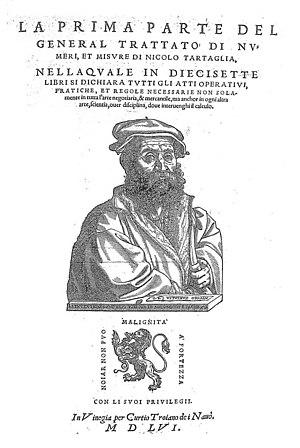
Niccolò Fontana dit Tartaglia, né à Brescia en 1499 et mort à Venise le 13 décembre 1557, est un mathématicien italien.